British Rail Class 40

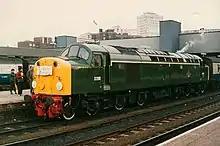
40122 numbered D200 with a farewell railtour, 1985

In later life the locomotives were mainly to be found hauling heavy freight and passenger trains in the north of England and Scotland. As more new rolling stock was introduced, their passenger work decreased, partly due to their lack of electric train heating (D255 was fitted with electric train heating for a trial period in the mid-1960s) for newer passenger coaches. They lost their last front-line passenger duties – in Scotland – in 1980, and the last regular use on passenger trains was on the North Wales Coast Line between Holyhead, Crewe and Manchester, along with regular forays across the Pennines on Liverpool to York and Newcastle services.